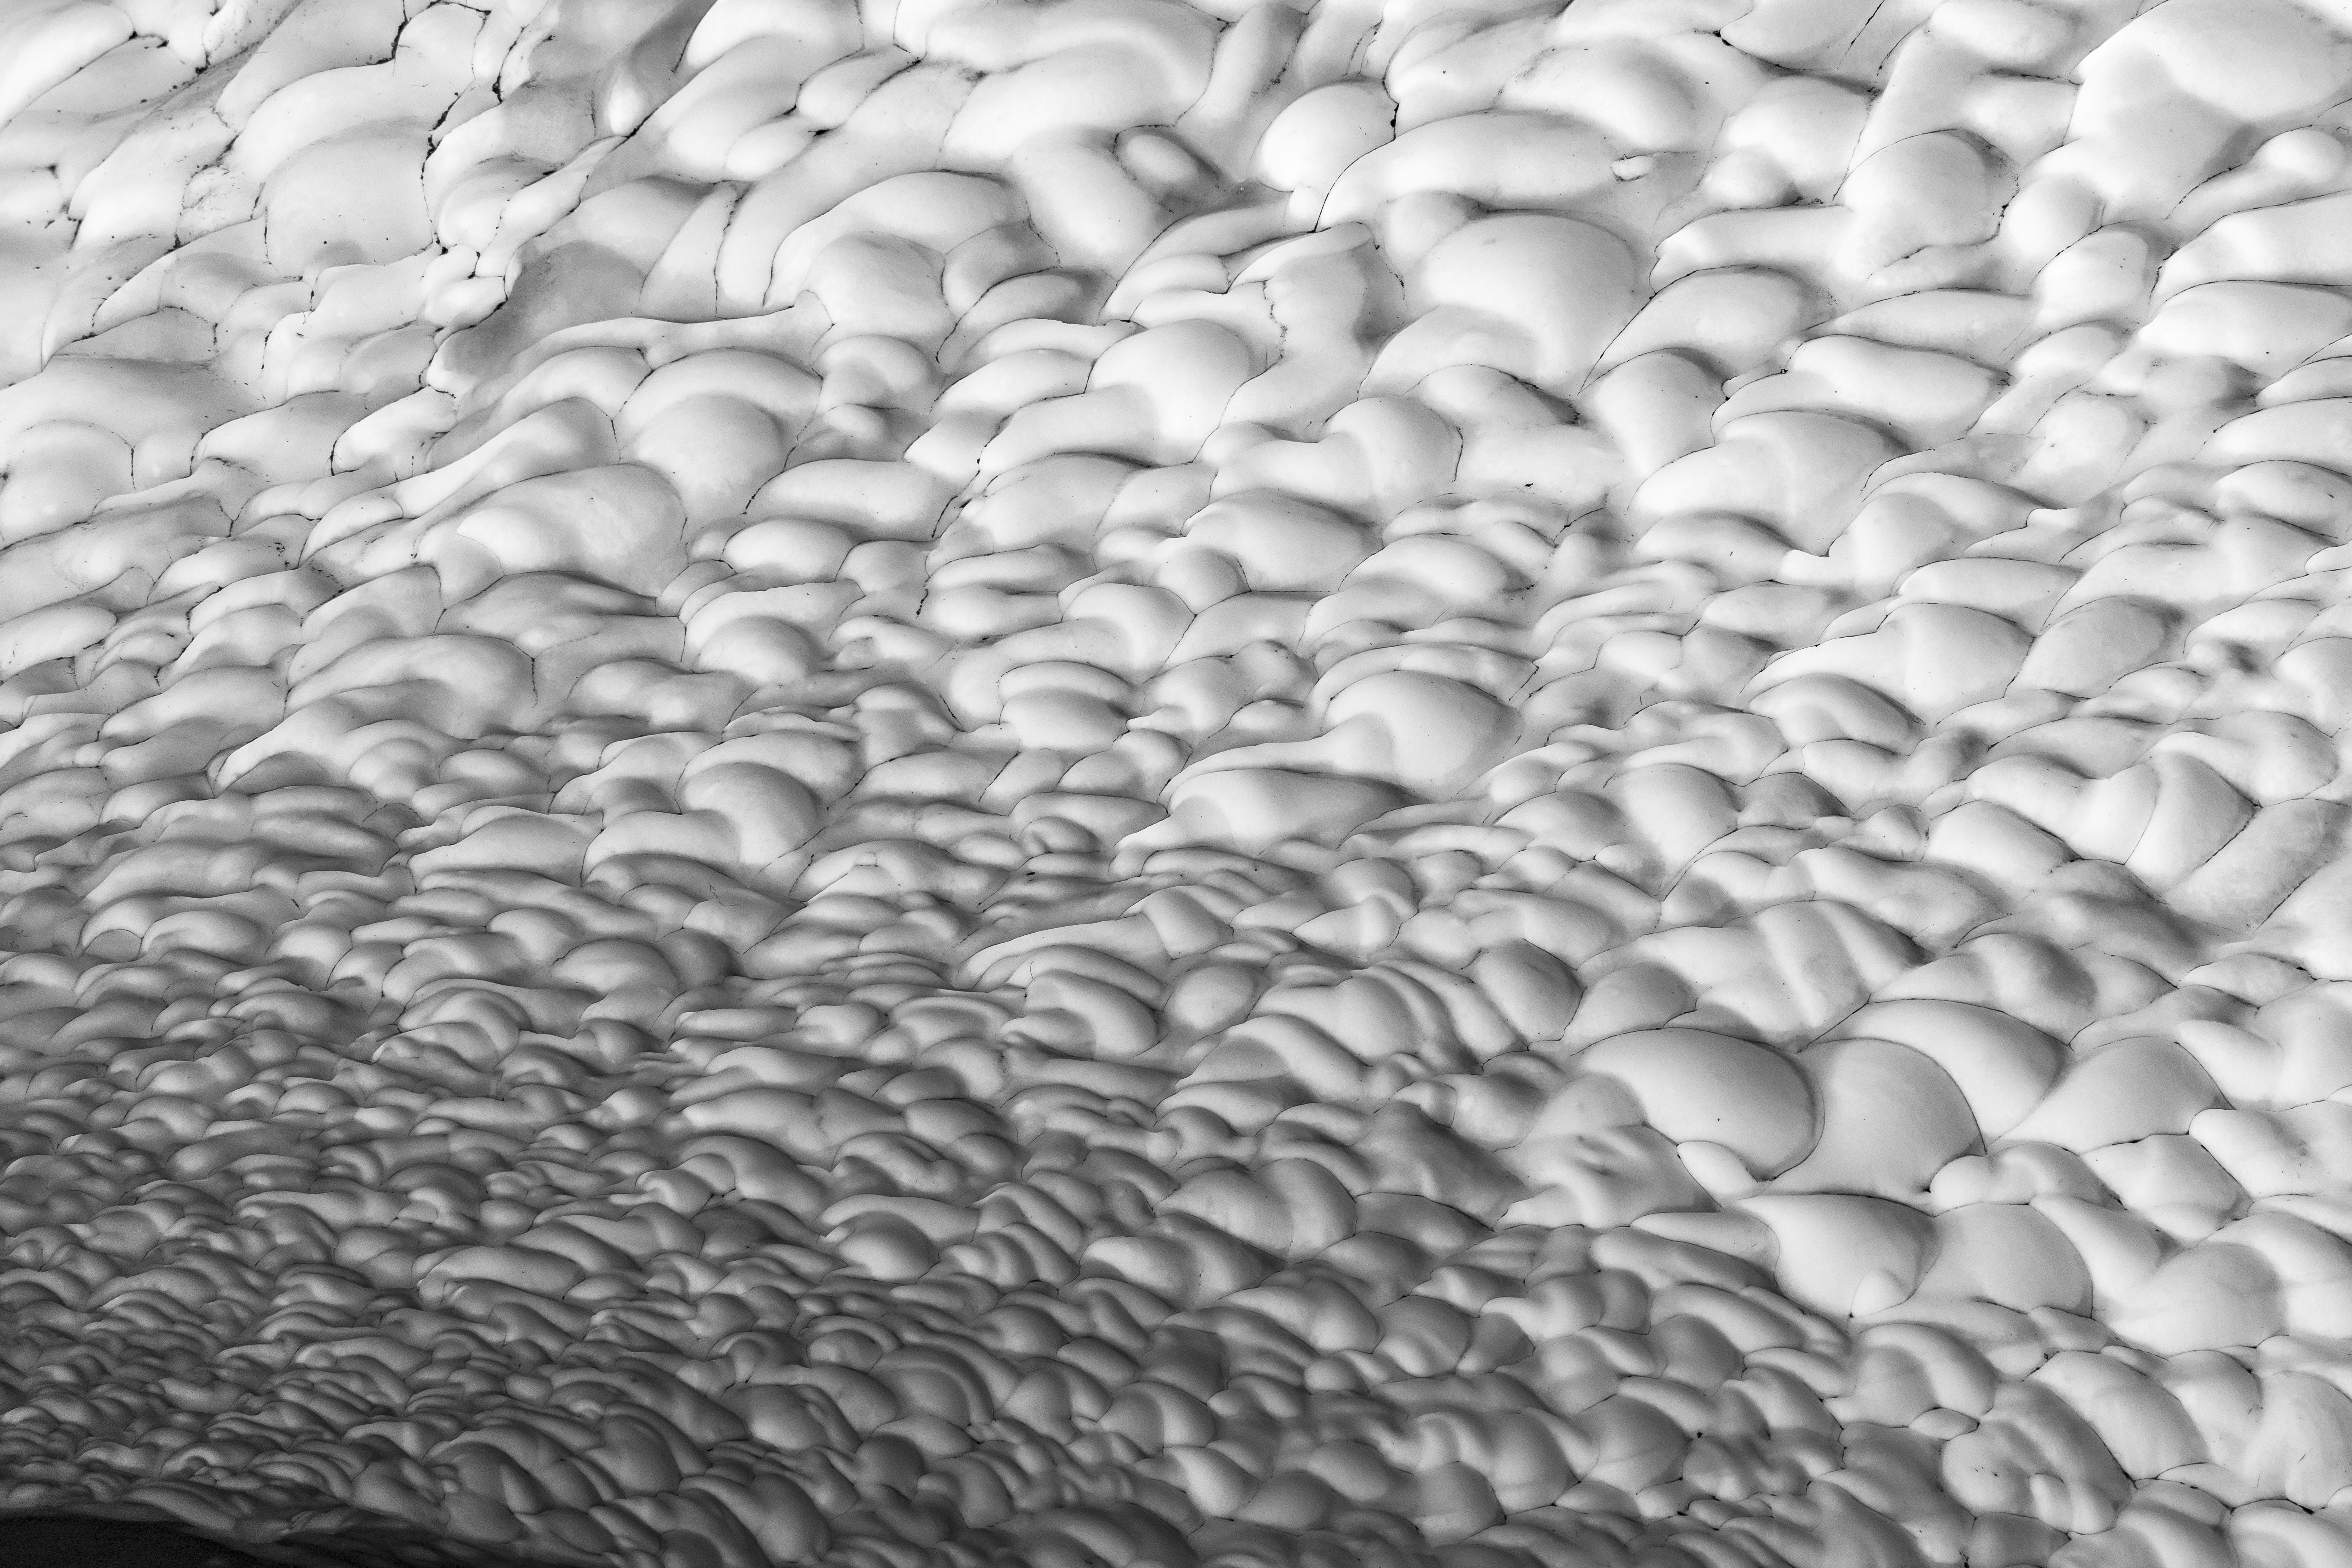
black and white, monochrome photography, monochrome, material, pattern